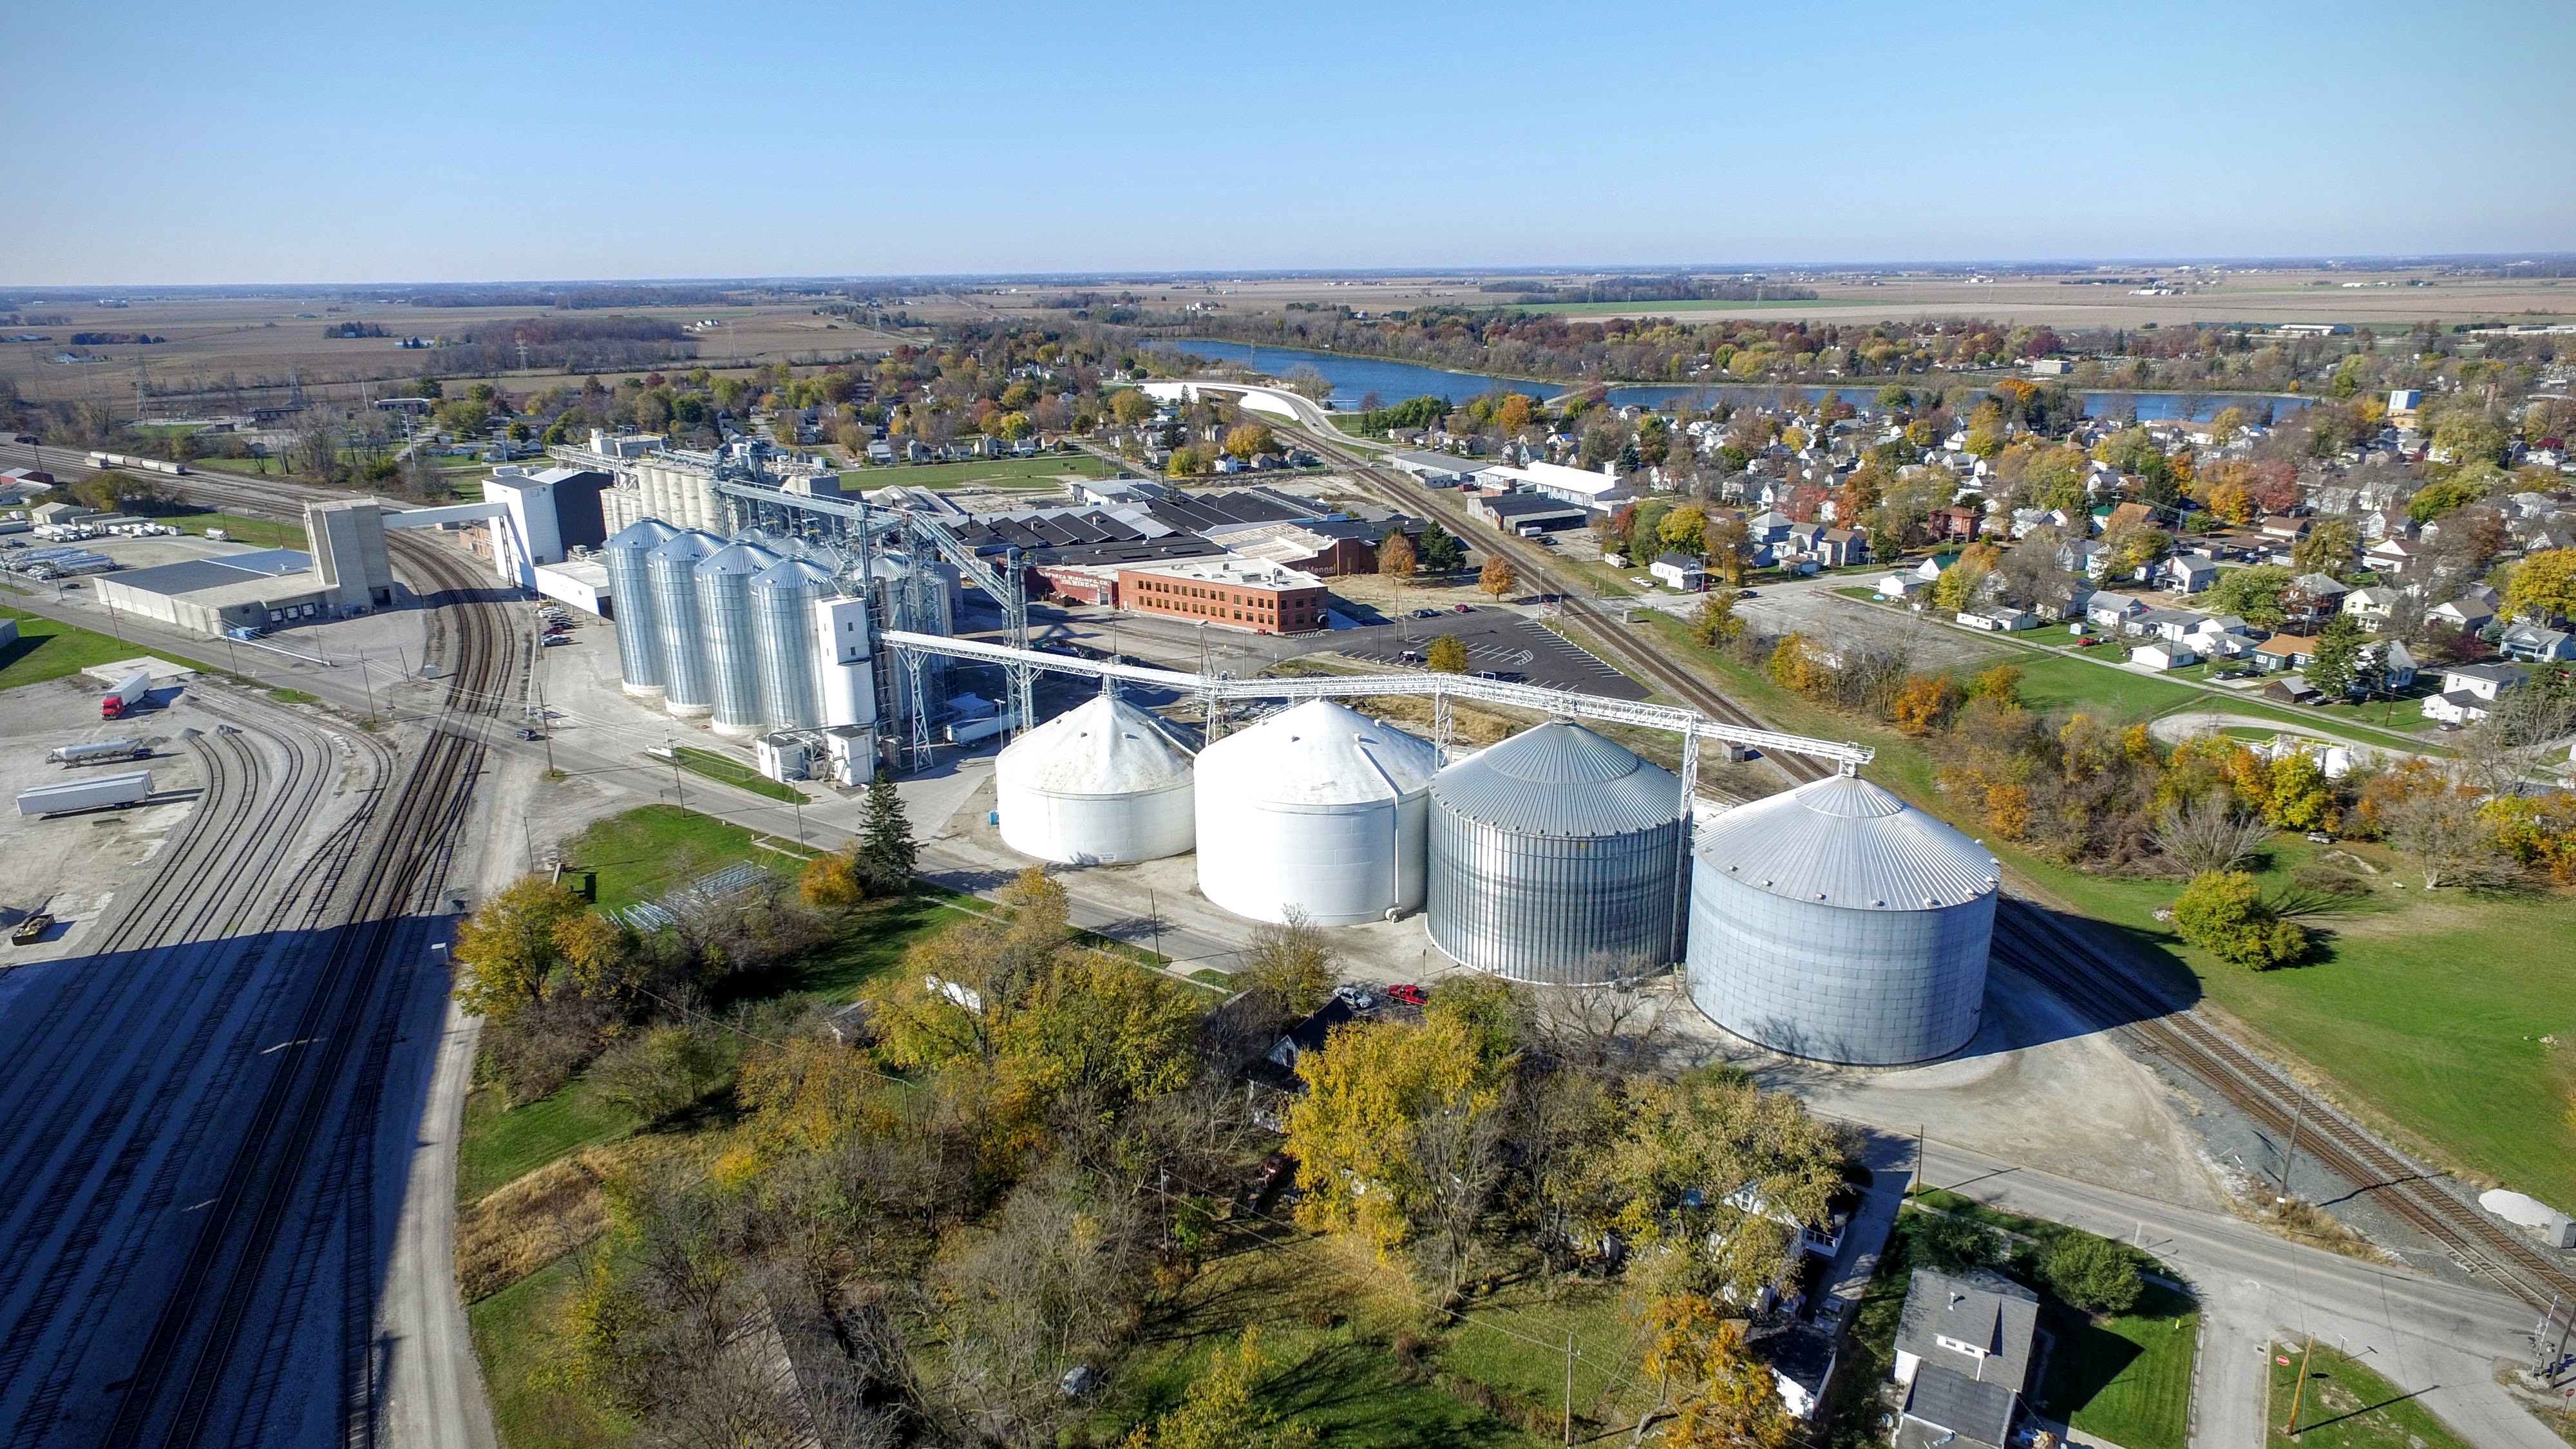
tags, aerial photography, bird's eye view, photography, urban design, real estate, city, landscape, roof, architecture, building